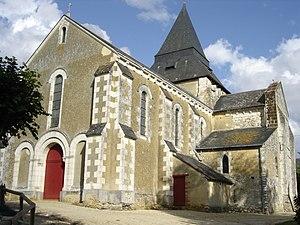
Église Saint-Pierre de Vaulandry (Maine-et-Loire) This building is inscrit au titre des Monuments Historiques. It is indexed in the Base Mérimée, a database of architectural heritage maintained by the French Ministry of Culture,
La liste des églises de Maine-et-Loire recense de la manière la plus complète possible les églises, cathédrale et basiliques situées dans le département français de Maine-et-Loire.
Vaulandry est une commune déléguée française, située dans le département de Maine-et-Loire, en région Pays de la Loire
Clefs-Val d'Anjou est une ancienne commune française située dans le département de Maine-et-Loire, en région Pays de la Loire. Ses deux communes déléguées sont devenues le 1ᵉʳ janvier 2016, des communes déléguées de la commune nouvelle de Baugé-en-Anjou.